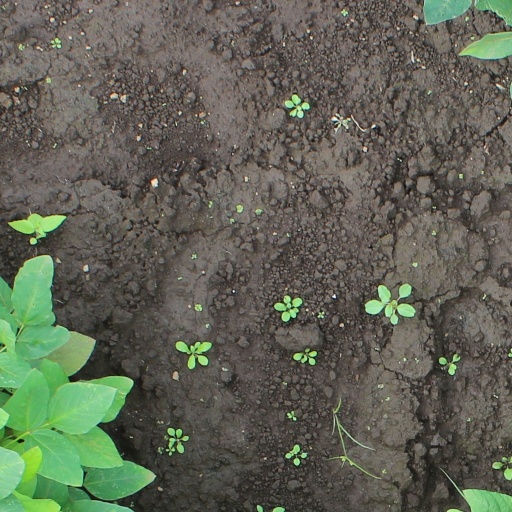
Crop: soybean